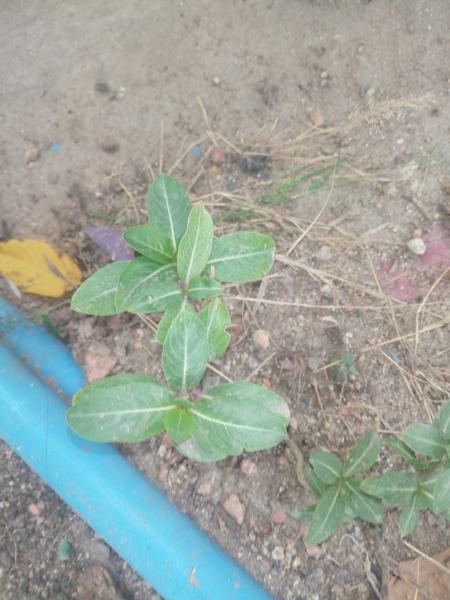
Plant: Nithyapushpa